Emaar Properties

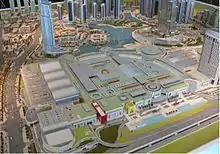
A scale model of The Dubai Mall

In 2003, the company revealed its plans for a signature development project, later known as Downtown Dubai. The project consisted of two developments: Burj Khalifa and The Dubai Mall, the world's tallest building and world's largest mall respectively. Emaar International LLC was established in 2004 and signified Emaar's expansion into foreign markets. The company has undertaken projects in Africa, Asia, North America, and throughout the Middle East.